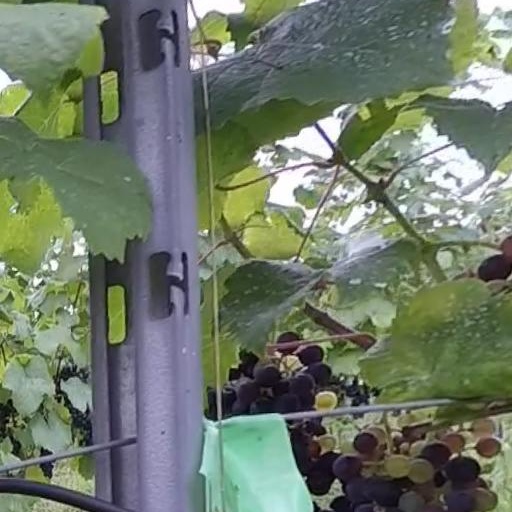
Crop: grape